Century Gothic

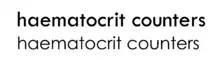
Twentieth Century (above) and Century Gothic (below) at equalised x-height in their default weight. Twentieth Century has features for smaller text such as loose spacing and a solid stroke weight that narrows where curves join the verticals. Century Gothic has a finer structure, less variation in stroke width and sometimes wider characters, and by default tighter spacing.

Century Gothic was intended as a display design for large headings and advertisements (although it is somewhat usable for body text because of the high x-height) and as a result Century Gothic is quite a light typeface, especially in default weight, with the classic display typeface feature of tight spacing and quite wide characters, in contrast to Twentieth Century which was intended more for small-size applications with a more solid stroke weight and open spacing. While its structure is similar to Futura, its regular style is between Futura and Twentieth Century's regular and light weights.